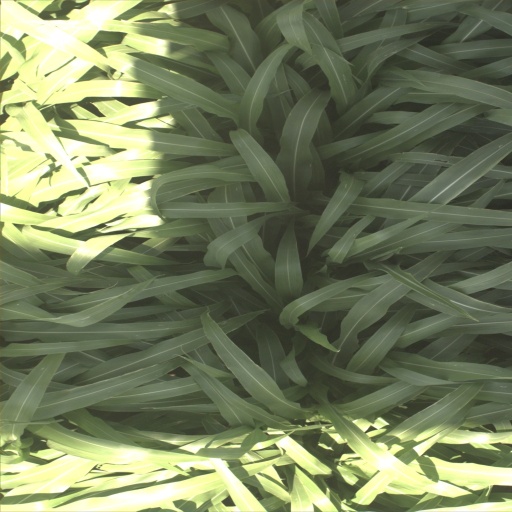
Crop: sorghum